474th Tactical Fighter Wing

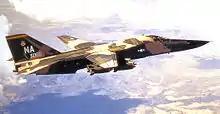
429th Tactical Fighter Squadron F-111A with 16 CBU-52

On 21 October 1972 COL Bill Nelson, Wing Commander, received a request from the Ambassador of Laos to send an F-111A crew to Vientiane Laos to meet with the Ambassador's air attache. The crew, COL Bob Anderson and MAJ Harry Richard, was briefed on the upcoming North Vietnam Army (NVA) offensive against Skyline Ridge which overlooks Long Tieng and inquired if the F-111A had the capability to support the ongoing Operation Phou Phiang II to counter the North Vietnamese Army (NVA). The answer to the question added a new dimension to F-111 operations with the use of the AN/PPN-18 Radar Beacon for offset bombing in support of friendly forces. This represented a major departure from the initial concept of employment for the aircraft. Radar beacons were deployed under Operation Sentinel Lock at key mountain top locations and used as offset aiming points for medium altitude delivery of 24 MK-82 500 pound bombs or 16 CBU-52 or CBU-58. This technique enabled the F-111A to strike targets developed by Raven FACs, Forward Air Guides, or ground commanders, regardless of day/night or weather conditions, occasionally within 200 meters of friendly forces. Beacons allowed a flexibility to strike preplanned fixed targets or, unique to the F-111, be diverted to real-time high-priority targets in support of troops in contact. Additionally, when weather hindered other aircraft from striking their targets, the F-111A would be used as a pathfinder to guide accompanying F-4 and A-7 aircraft to area targets and provide the bomb release signal. The first successful F-111A beacon bombing mission was flown on 11 November 1972. In an excerpt from a letter by General Vang Pao, Commanding General of Military Region II to the Commander, 474th TFW, "Prior to your arrival in MR II, the enemy had plans and high hopes for offensives against Long Tieng. The F-111A, WHISPERING DEATH as it is called, has changed all of that ... your bombs, falling in inclement weather and at all hours of the night have had telling effect on the moral of the North Vietnamese 316th Division. Where once he was making plans to attack, he is now feverishly trying to avoid destruction from the sky." Per Yer Pao Sher, a Laotian Commander North of the Plain de Jars, the F-111s were more valuable in countering the North Vietnamese than their own 105mm and 155mm howitzers, mines and rockets. They assessed that, had the war in Laos continued, the F-111 would have destroyed every sizeable North Vietnamese unit in Military Region II. In December alone, the F-111 flew 522 sorties in Laos, the most of any U.S. aircraft type. The successful beacon bombing program was greatly expanded to include beacons compatible with B-52s being placed alongside those being used by the F-111. The F-111As continued beacon bombing strikes supporting Operation Phou Phiang III, 18 January - March 1973. By the end of the Laos conflict on April 17, 1973, 2392 F-111A sorties had been flown using 7 beacon locations with 91% effectiveness. The last sorties against Laos were flown on 15–17 April, 40 by B-52s and 24 by the F-111As.